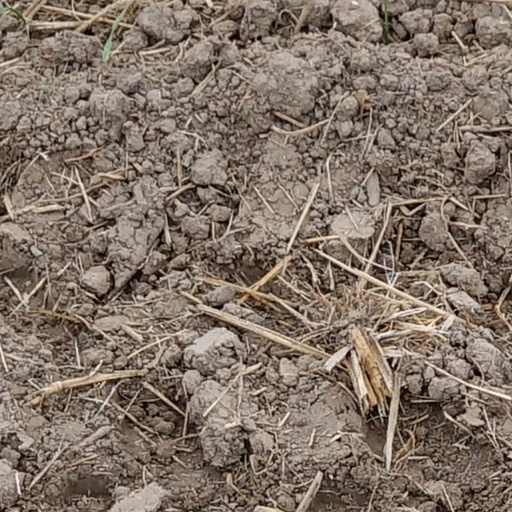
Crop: wheat